Subaru Ascent

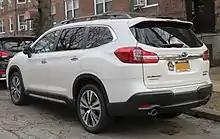

The Ascent was originally introduced as a concept car at the 2017 New York International Auto Show in April, where it was also announced that Subaru would be producing the vehicle at its Lafayette, Indiana Subaru of Indiana Assembly Plant. Production began in late 2017 alongside the current Subaru Impreza. It was to be the flagship Subaru vehicle in North America, and replace the Subaru Tribeca (previously the B9 Tribeca), which was discontinued after the 2014 model year. Subaru Japan had their own three-row crossover called the Subaru Exiga that was available from 2008 until its discontinuation in 2018. In terms of exterior design, it was akin to a 3-row Outback as is the Ascent to the Forester.